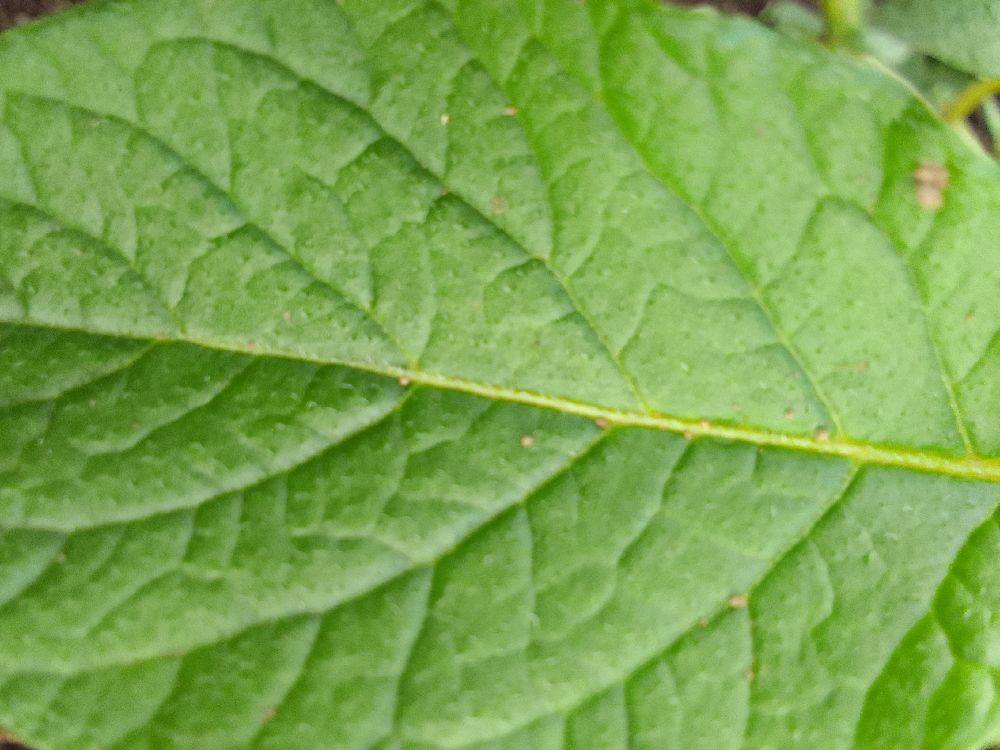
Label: Healthy